Şehzade Mehmed Orhan

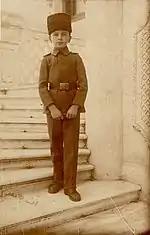
Mehmed Orhan in childhood

Şehzade Mehmed Orhan was born on 12 October 1909 in Üsküdar. According to his aunt Ayşe Sultan, he was born in Naime Sultan's Palace. His father was Şehzade Mehmed Abdülkadir, son of Abdul Hamid II and Bidar Kadın, and his mother was Mihriban Hanım, and ethnic Abkhazian. After his parents divorced in 1913, he and his mother went to live in with his uncle. He was then enrolled in Galatasaray High School and Robert College.